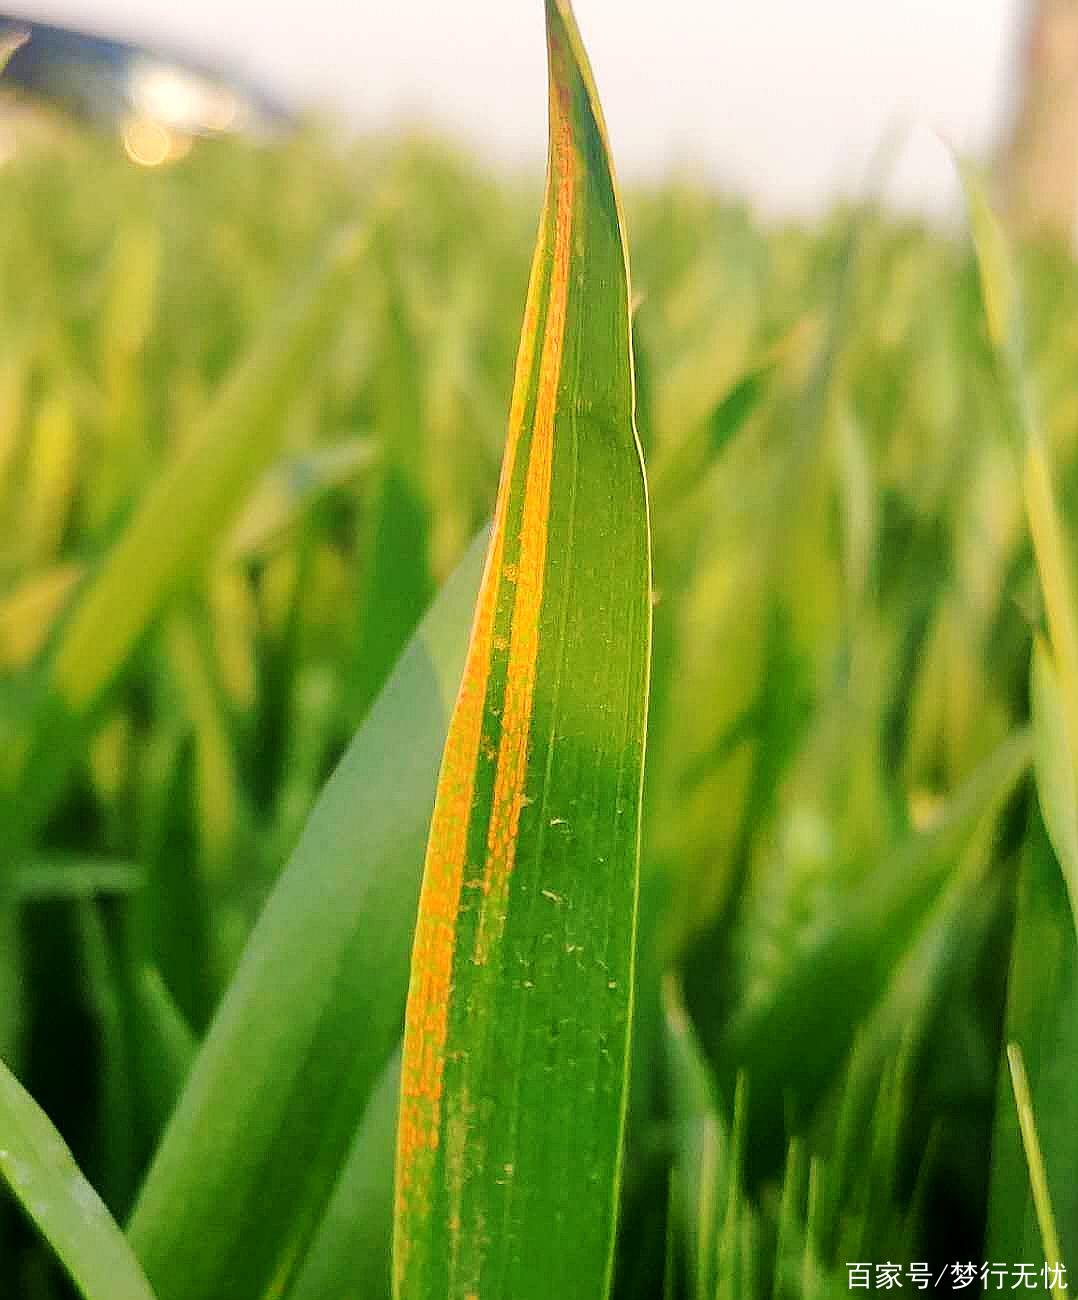
Plant: Wheat
Disease: wheat stripe rust